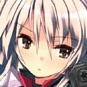
Portrait style: Anime Portrait